Emmanuel Dieseruvwe

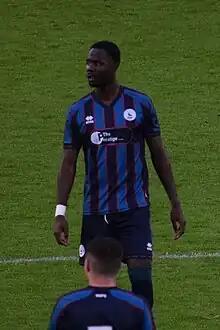
Dieseruvwe playing for Hartlepool United in 2023

Emmanuel Aghogho Oluwafemi Dieseruvwe (born 20 February 1995) is an English professional footballer who plays as a forward for club Rochdale.